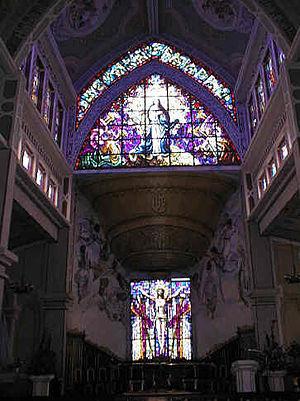
Andrés Bello est l'une des 23 municipalités de l'État de Mérida au Venezuela. Son chef-lieu est La Azulita. En 2011, la population s'élève à 14 238 habitants.
La Azulita est une ville du Venezuela, chef-lieu de la municipalité de Andrés Bello dans l'État de Mérida. Sa population avoisine les 6 000 habitants.